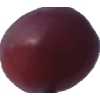
Label: pink_grape